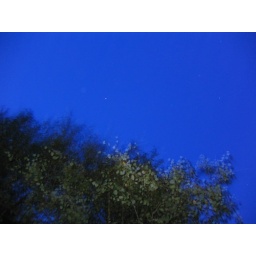
The silver birch tree with some stars out in the sky